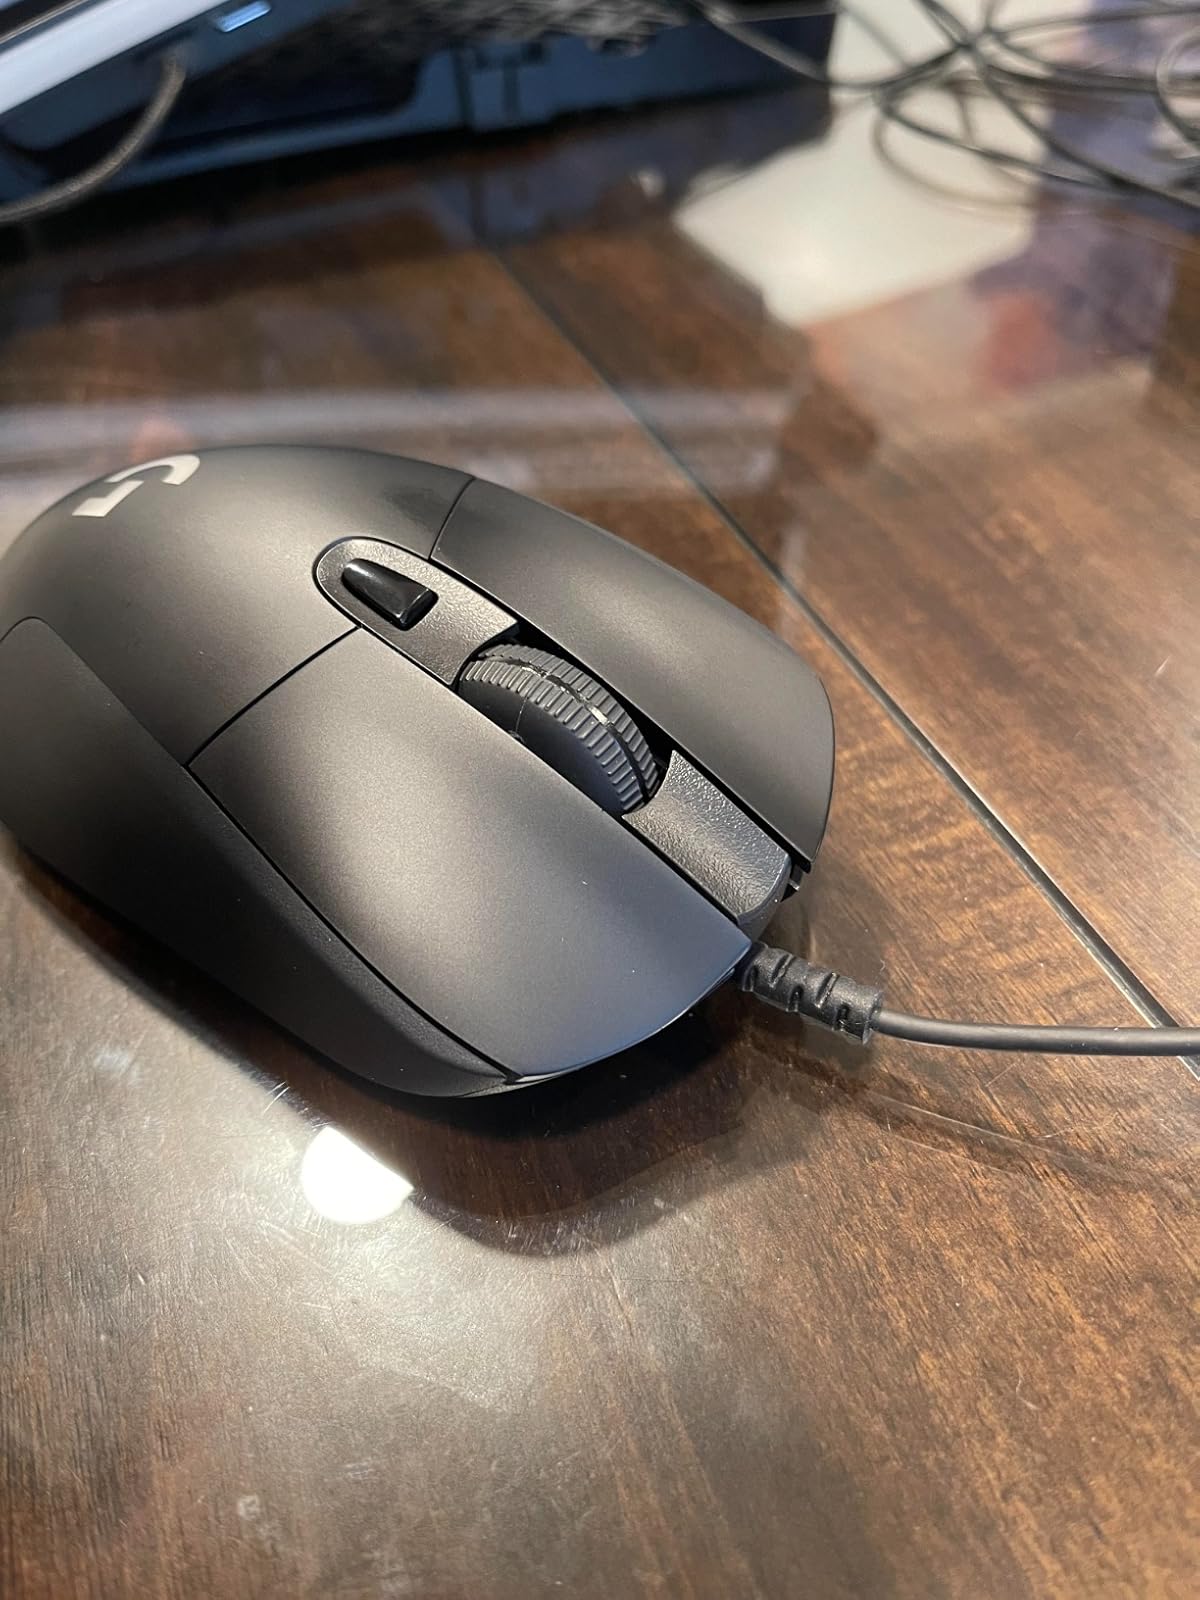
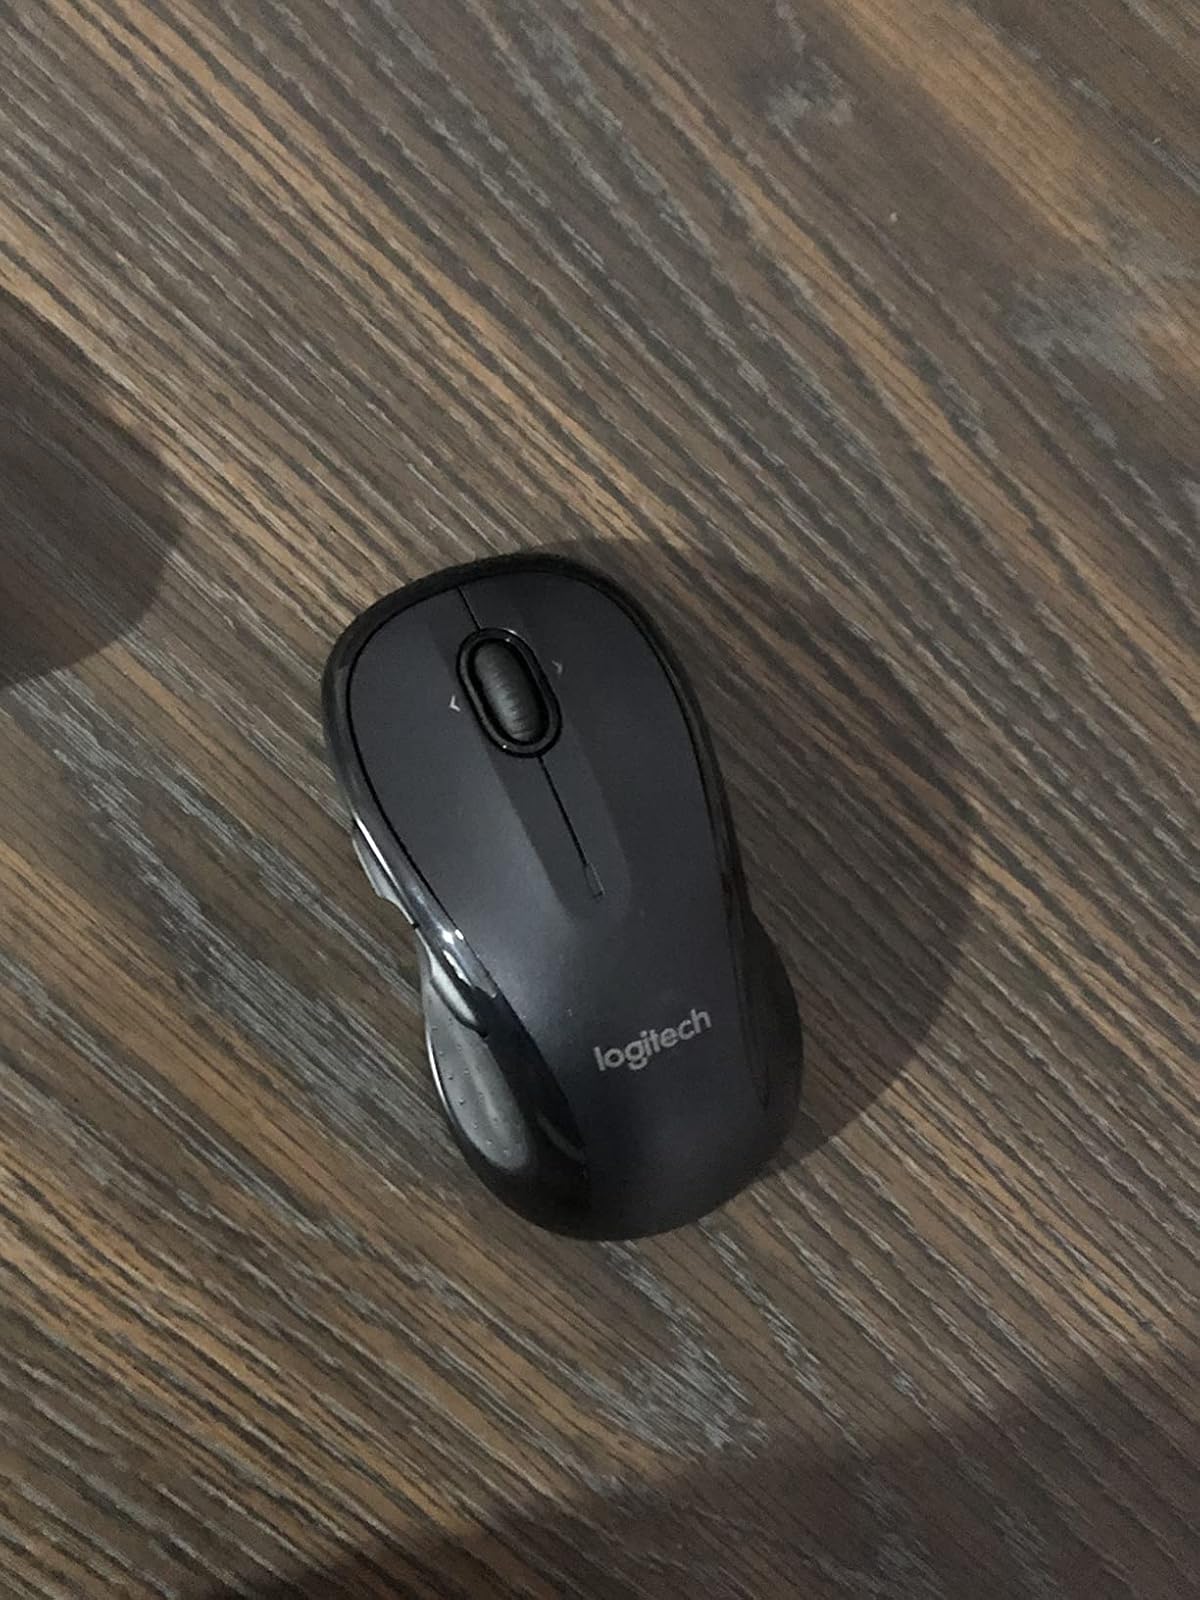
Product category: mouse
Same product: no